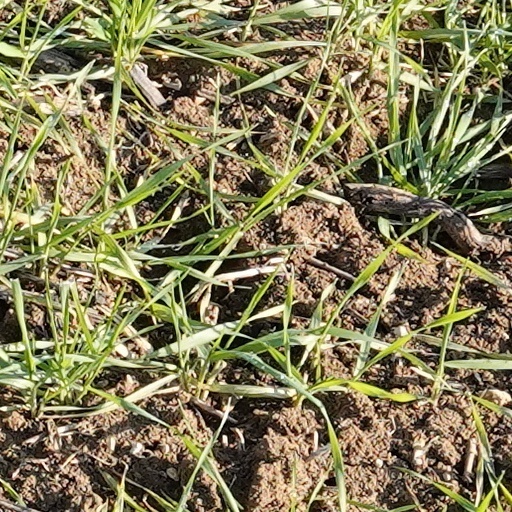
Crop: wheat